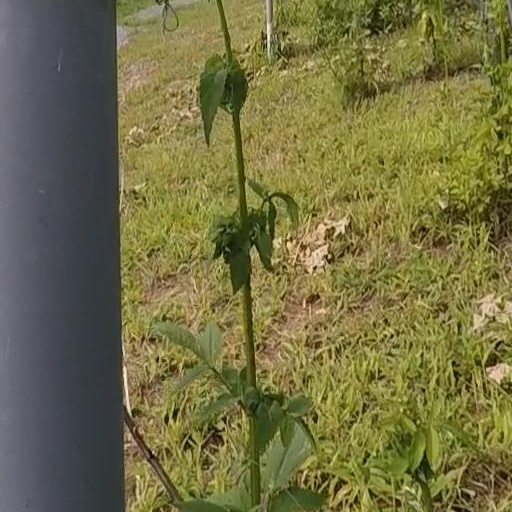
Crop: grape